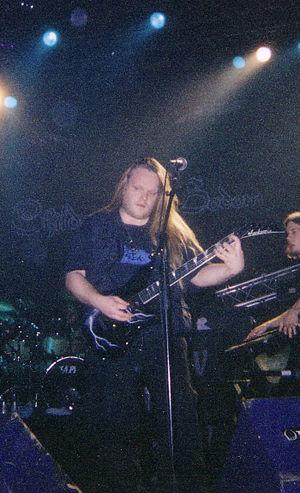
Alexander Kuoppala est un musicien finlandais, guitariste de heavy metal.